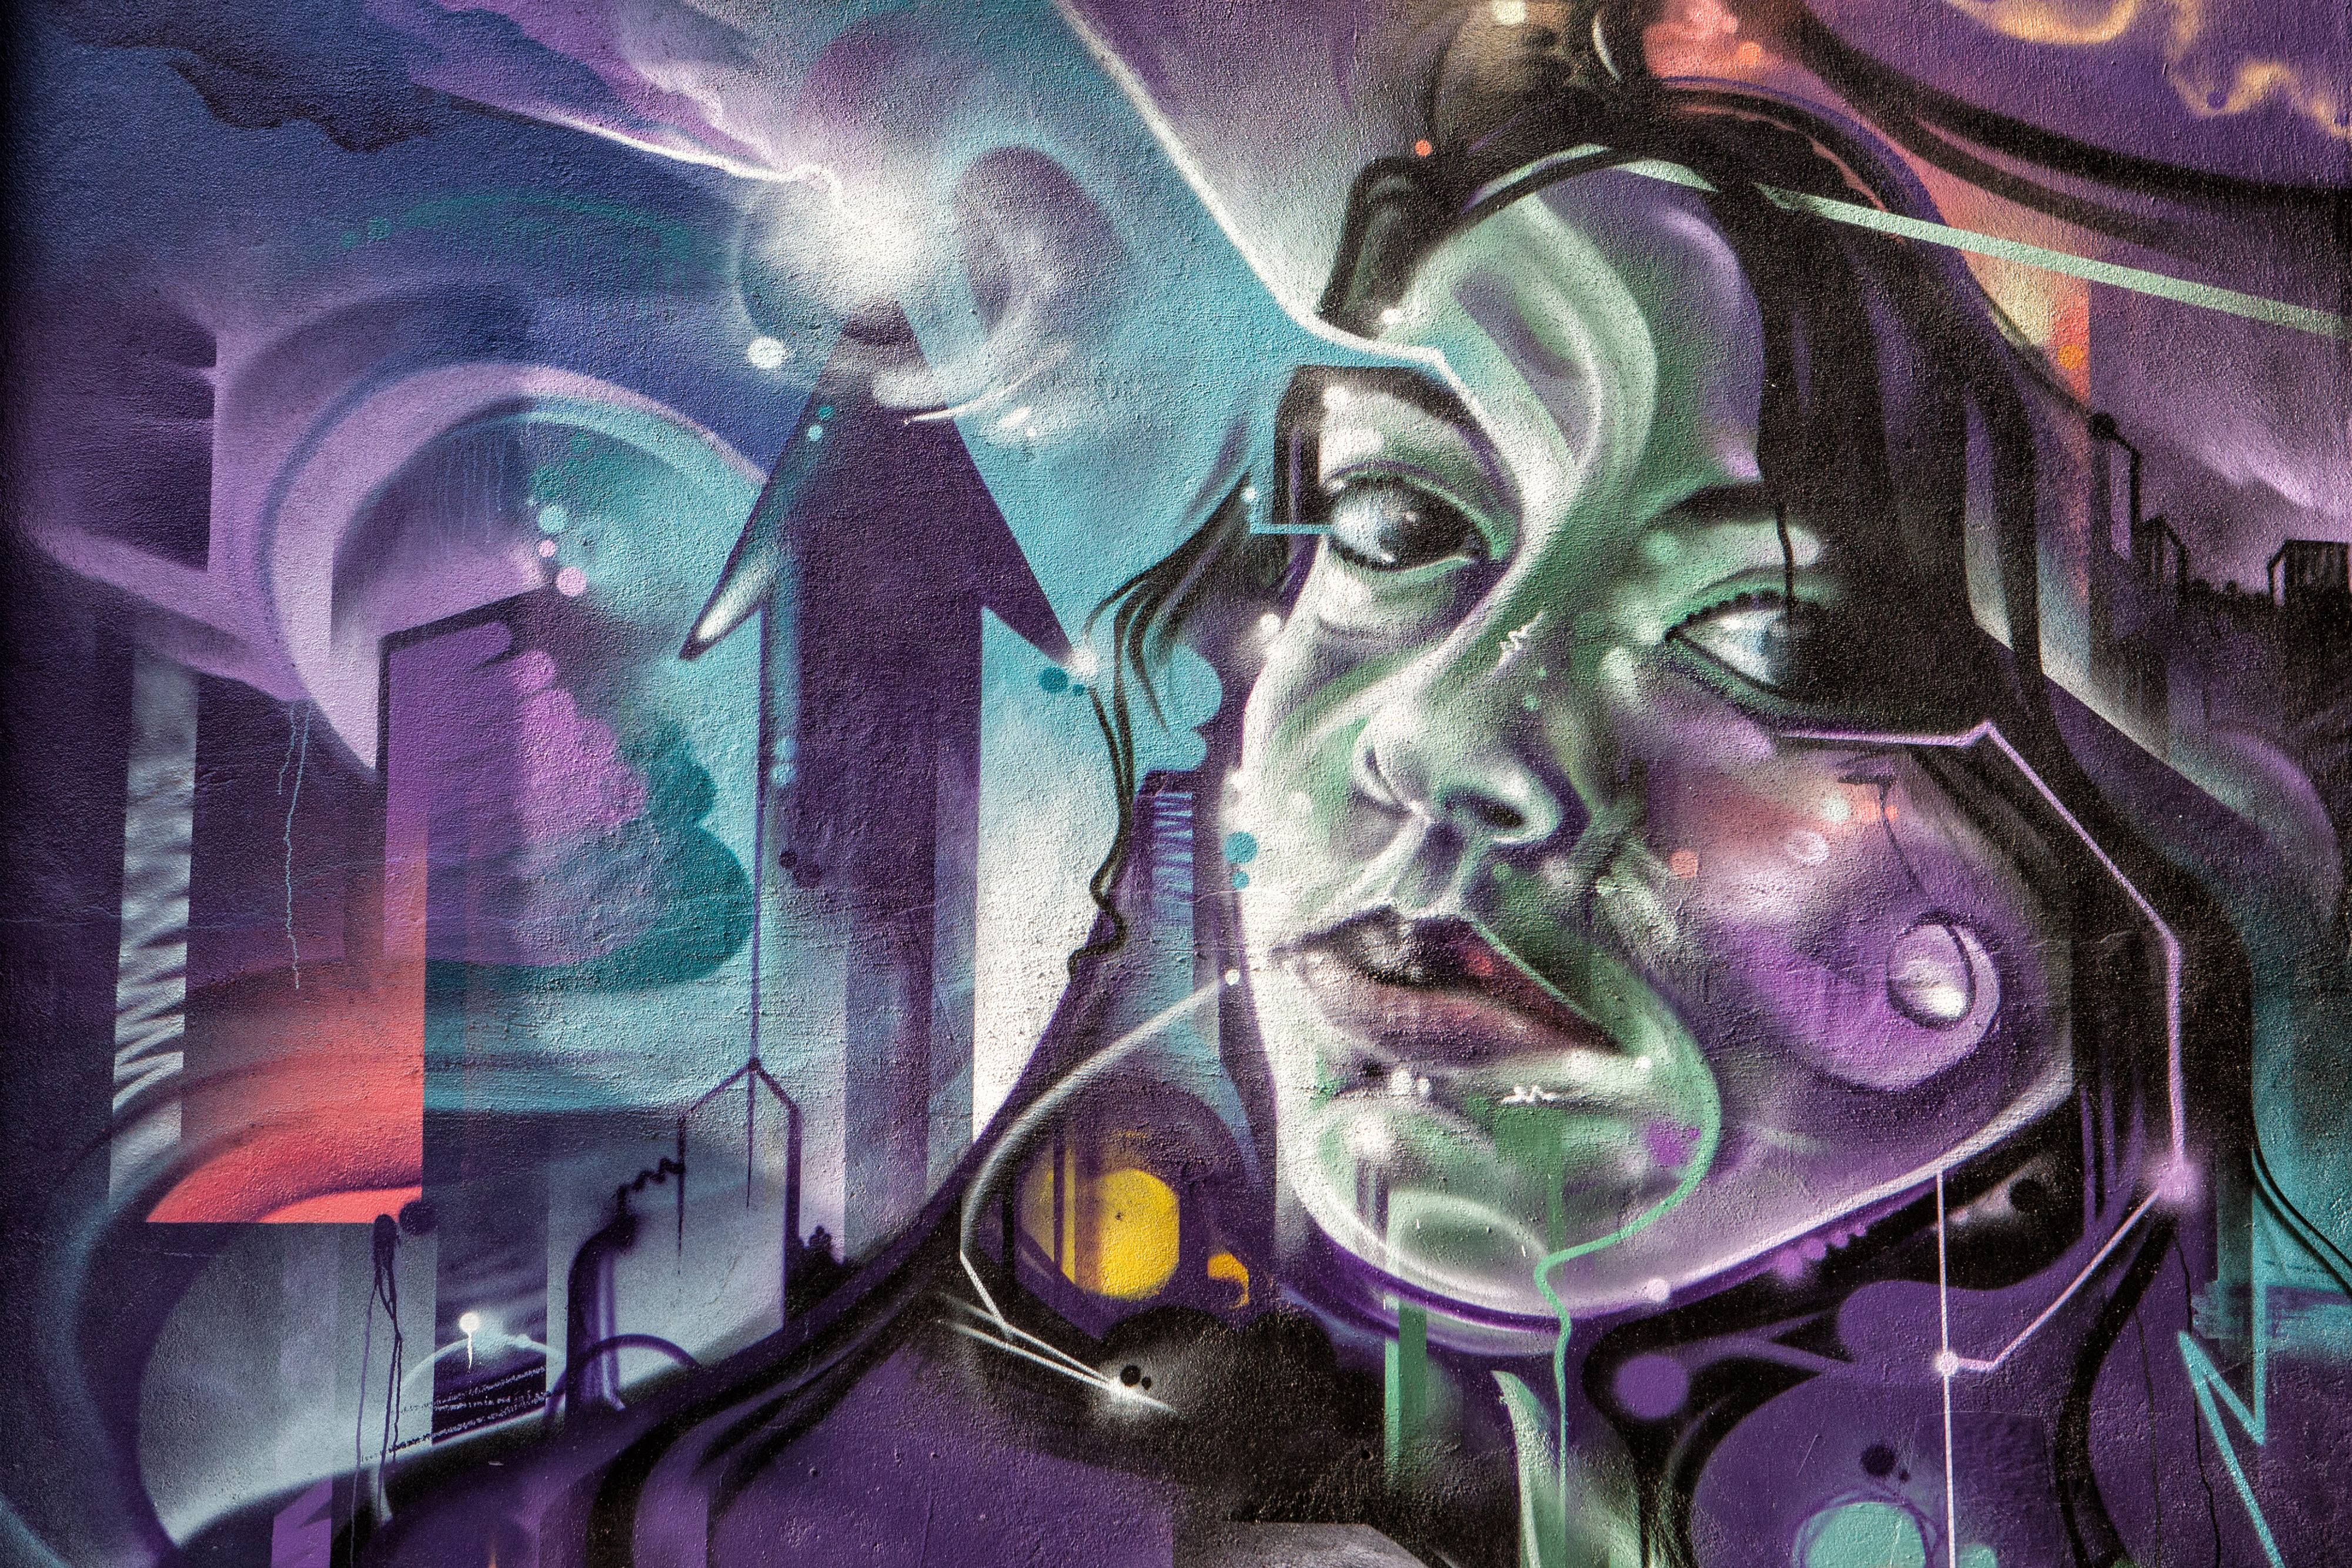
illustration, art, purple, fictional character, graphic design, supervillain, visual arts, graffiti, graphics, cg artwork, fiction, space, games